Sandy Denny

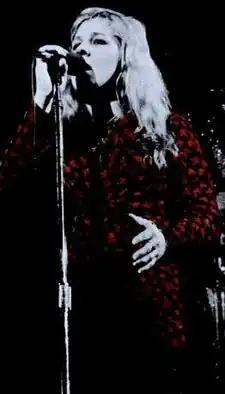
Denny in a trade ad for Fairport Convention's "A Moveable Feast", 26 October 1974

In 1974, Denny returned to Fairport Convention (of which her husband was by then a member) for a world tour (captured on the 1974 album "Fairport Live Convention") and a studio album, "Rising for the Moon" in 1975. Although her development as a soloist and songwriter had taken her further away from the folk roots direction that the band had pursued since "Liege & Lief", seven of the eleven tracks on "Rising for the Moon" were either written or co-written by her.